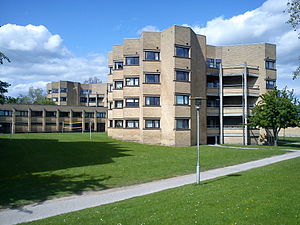
Børglum Kollegiet
Nogle af blokkene i Børglum Kollegiet.
Børglum Kollegiet er et kollegium i det nordlige Aarhus. Det består af 7 blokke, som hver har 4 etager med 14 værelser, altan og fælleskøkkener, og der er derudover nogle få andre typer værelser. Dertil kommer det nærliggende kollegium, Lille Børglum.